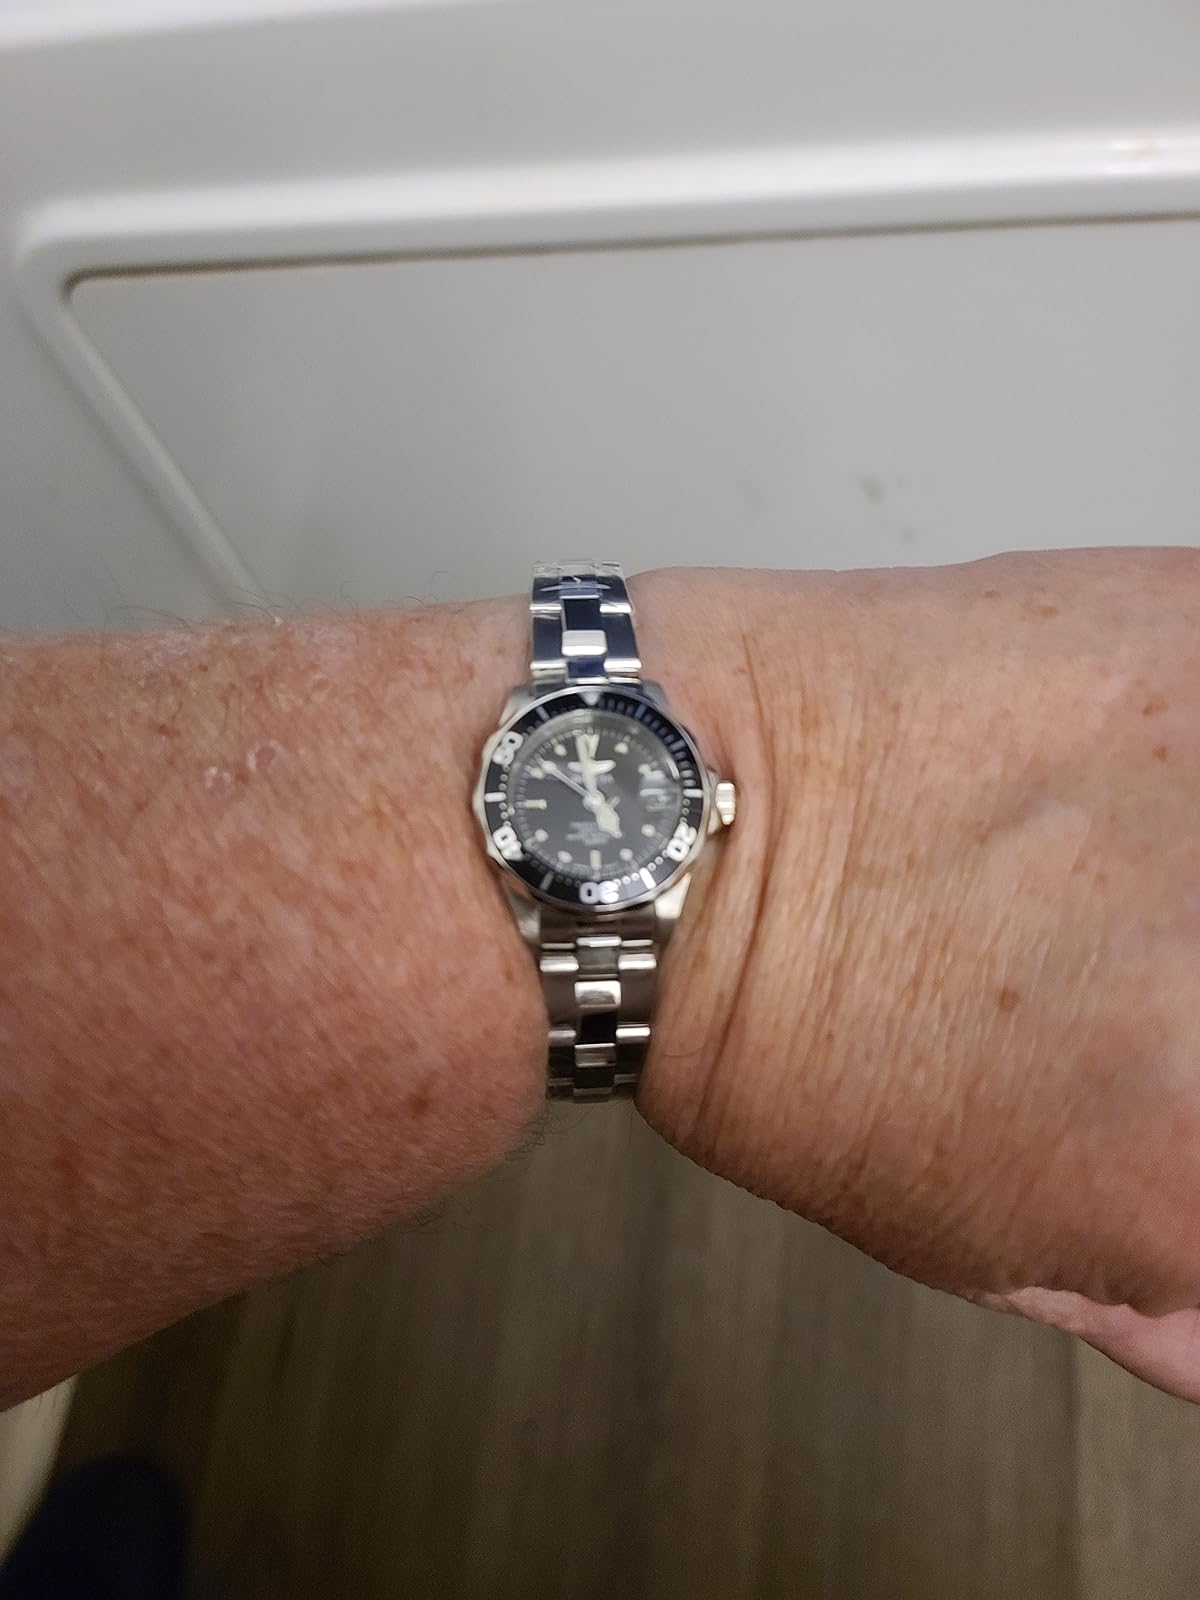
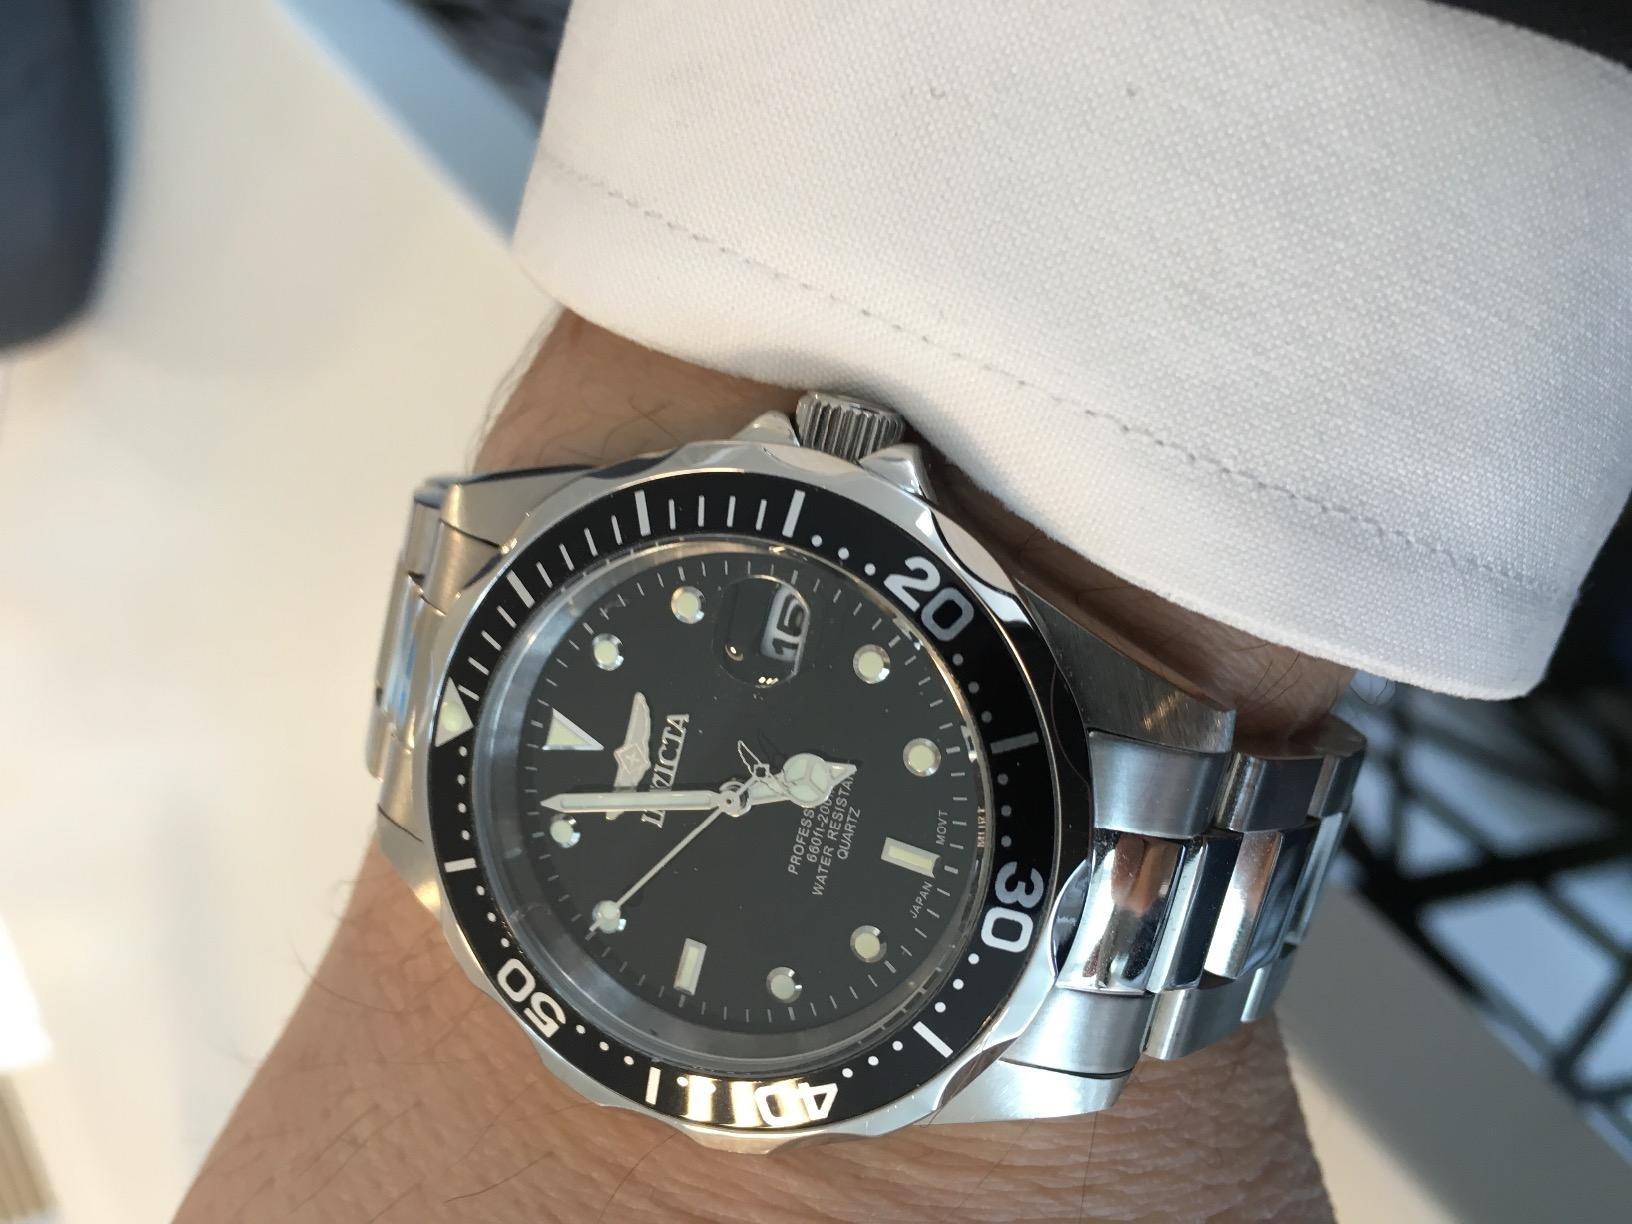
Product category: accessories_watch
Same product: yes